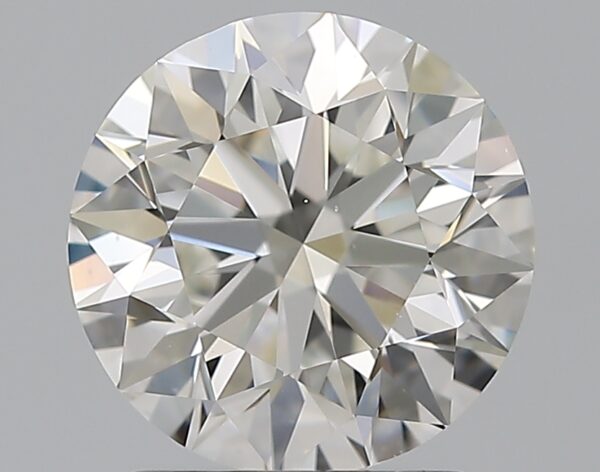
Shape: round
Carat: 1.79
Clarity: VS1
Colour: H
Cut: EX
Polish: EX
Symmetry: EX
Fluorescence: F
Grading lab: GIA
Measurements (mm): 7.67 x 7.72 x 4.88